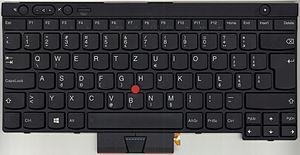
Clavier: Polonais (214) Polski: Klawiatura: Polski (214)